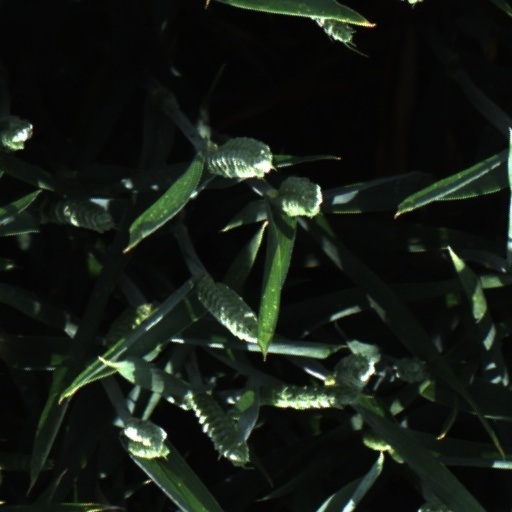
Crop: wheat